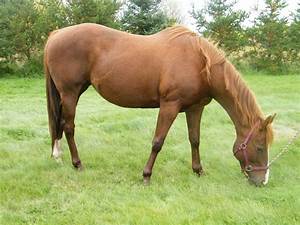
Label: cavallo